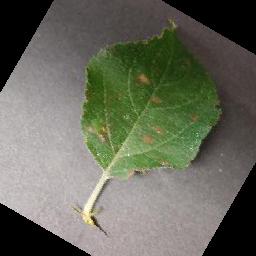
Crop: apple
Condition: cedar_rust